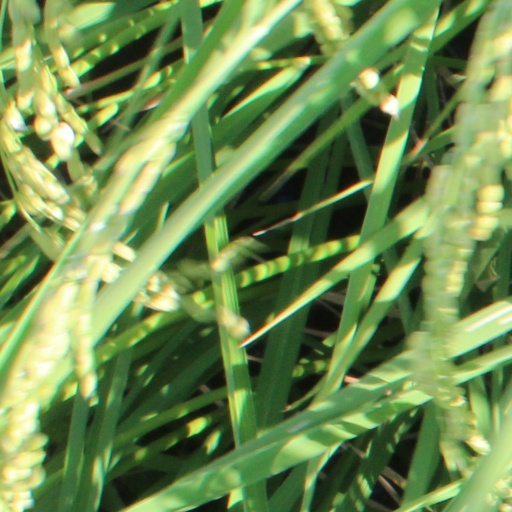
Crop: rice